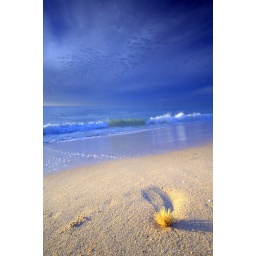
Looking Northwest and awb set to tungsten... I like the clouds here... Hovering under the cirrus cloud like flying saucers...